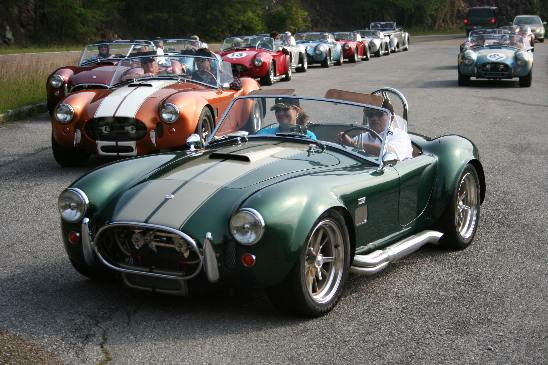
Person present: No